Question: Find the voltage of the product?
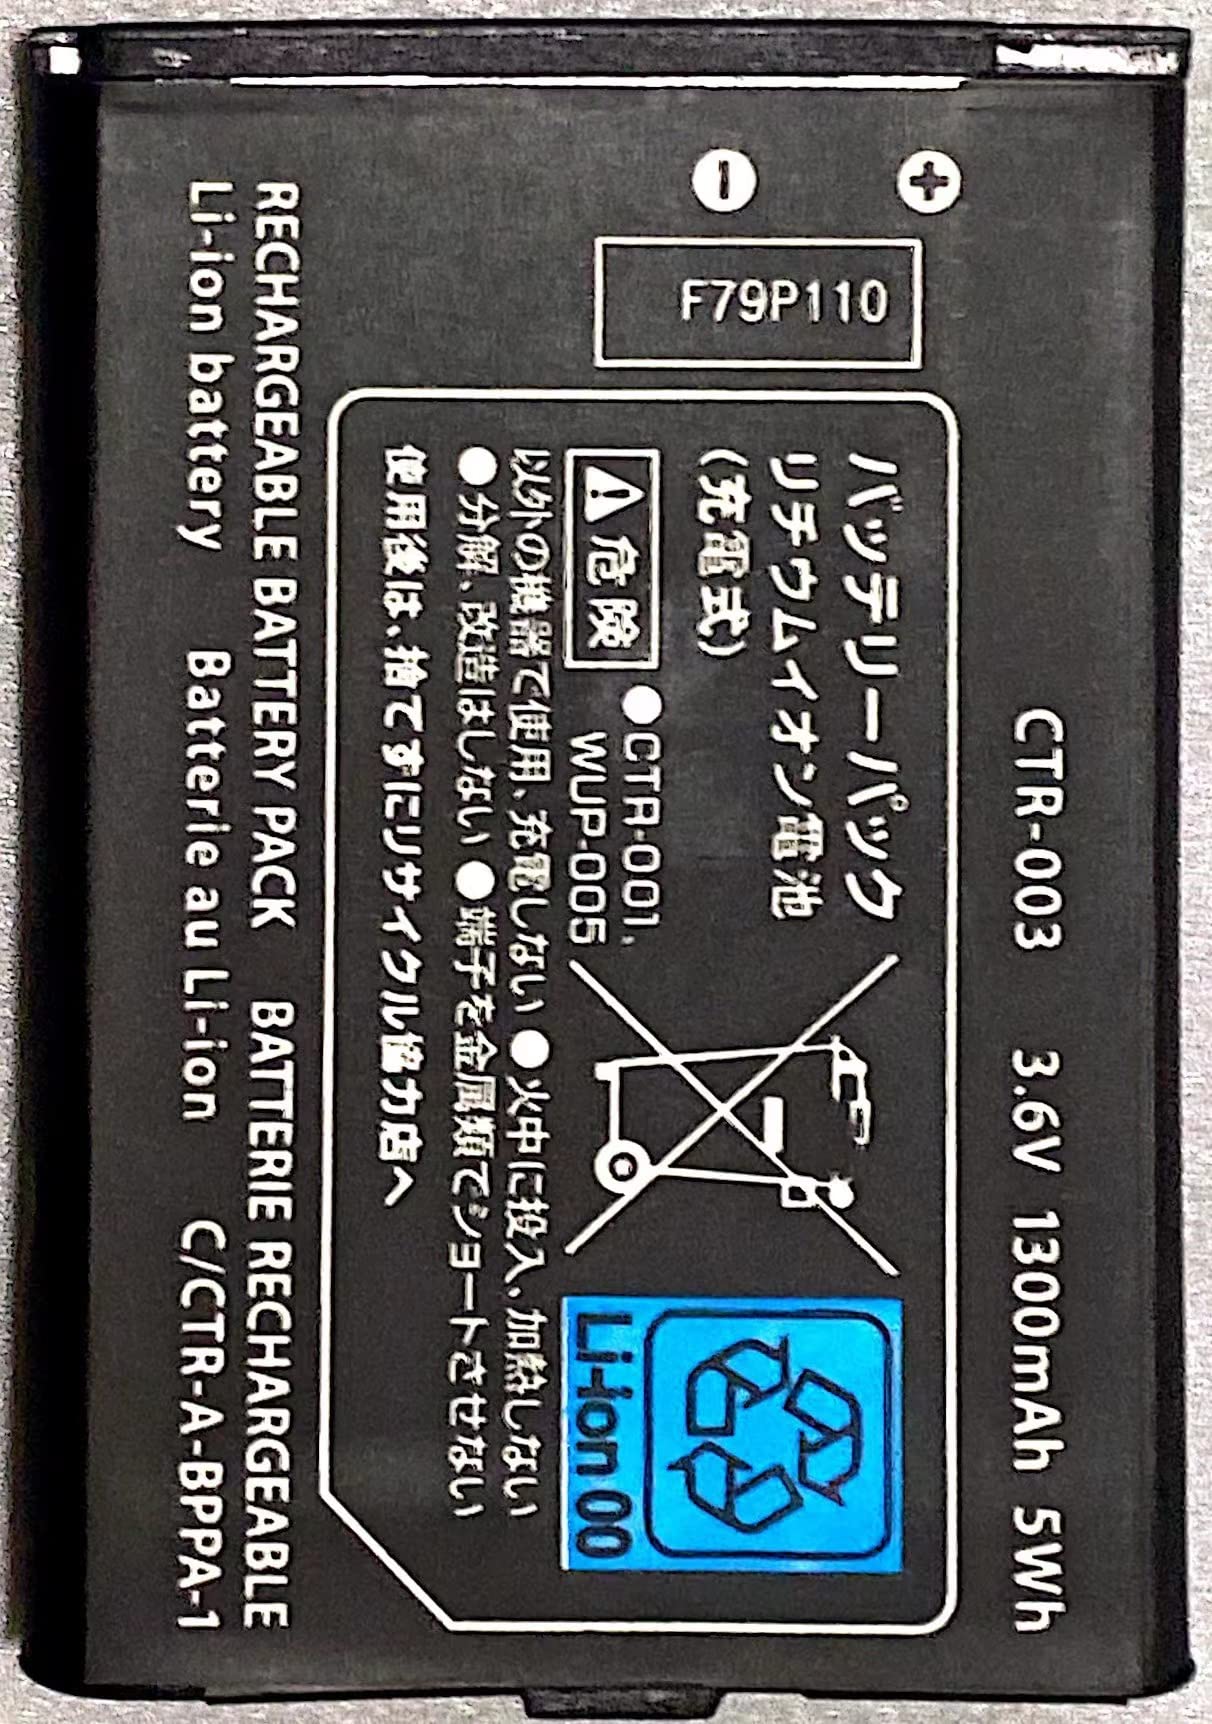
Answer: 3.6 volt